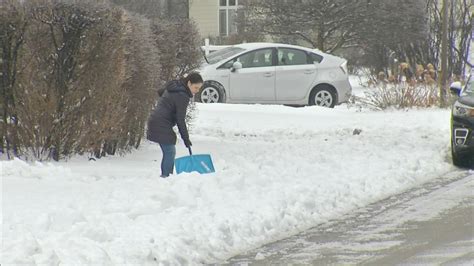
Weather: snow or frosty